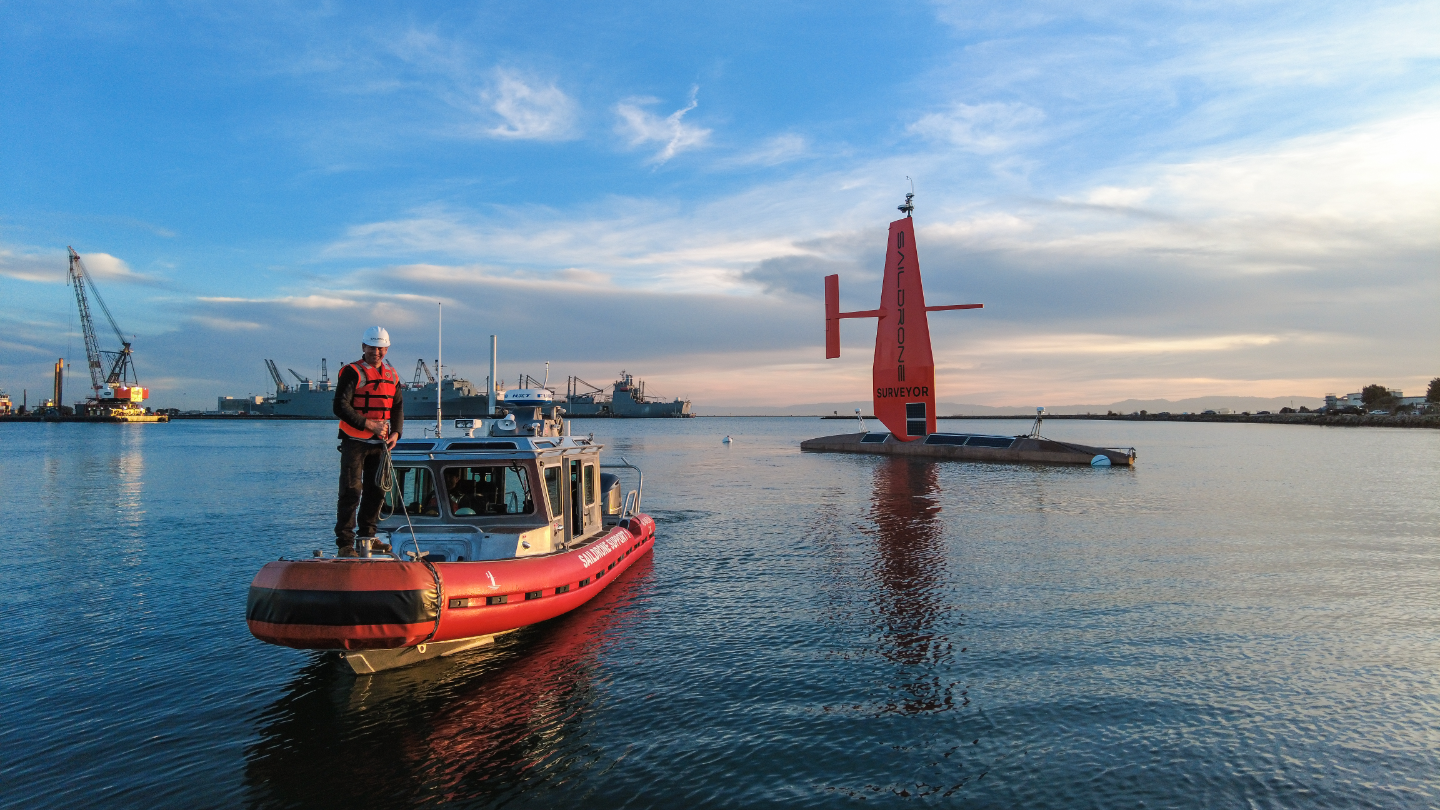
Vehicle type: Ships